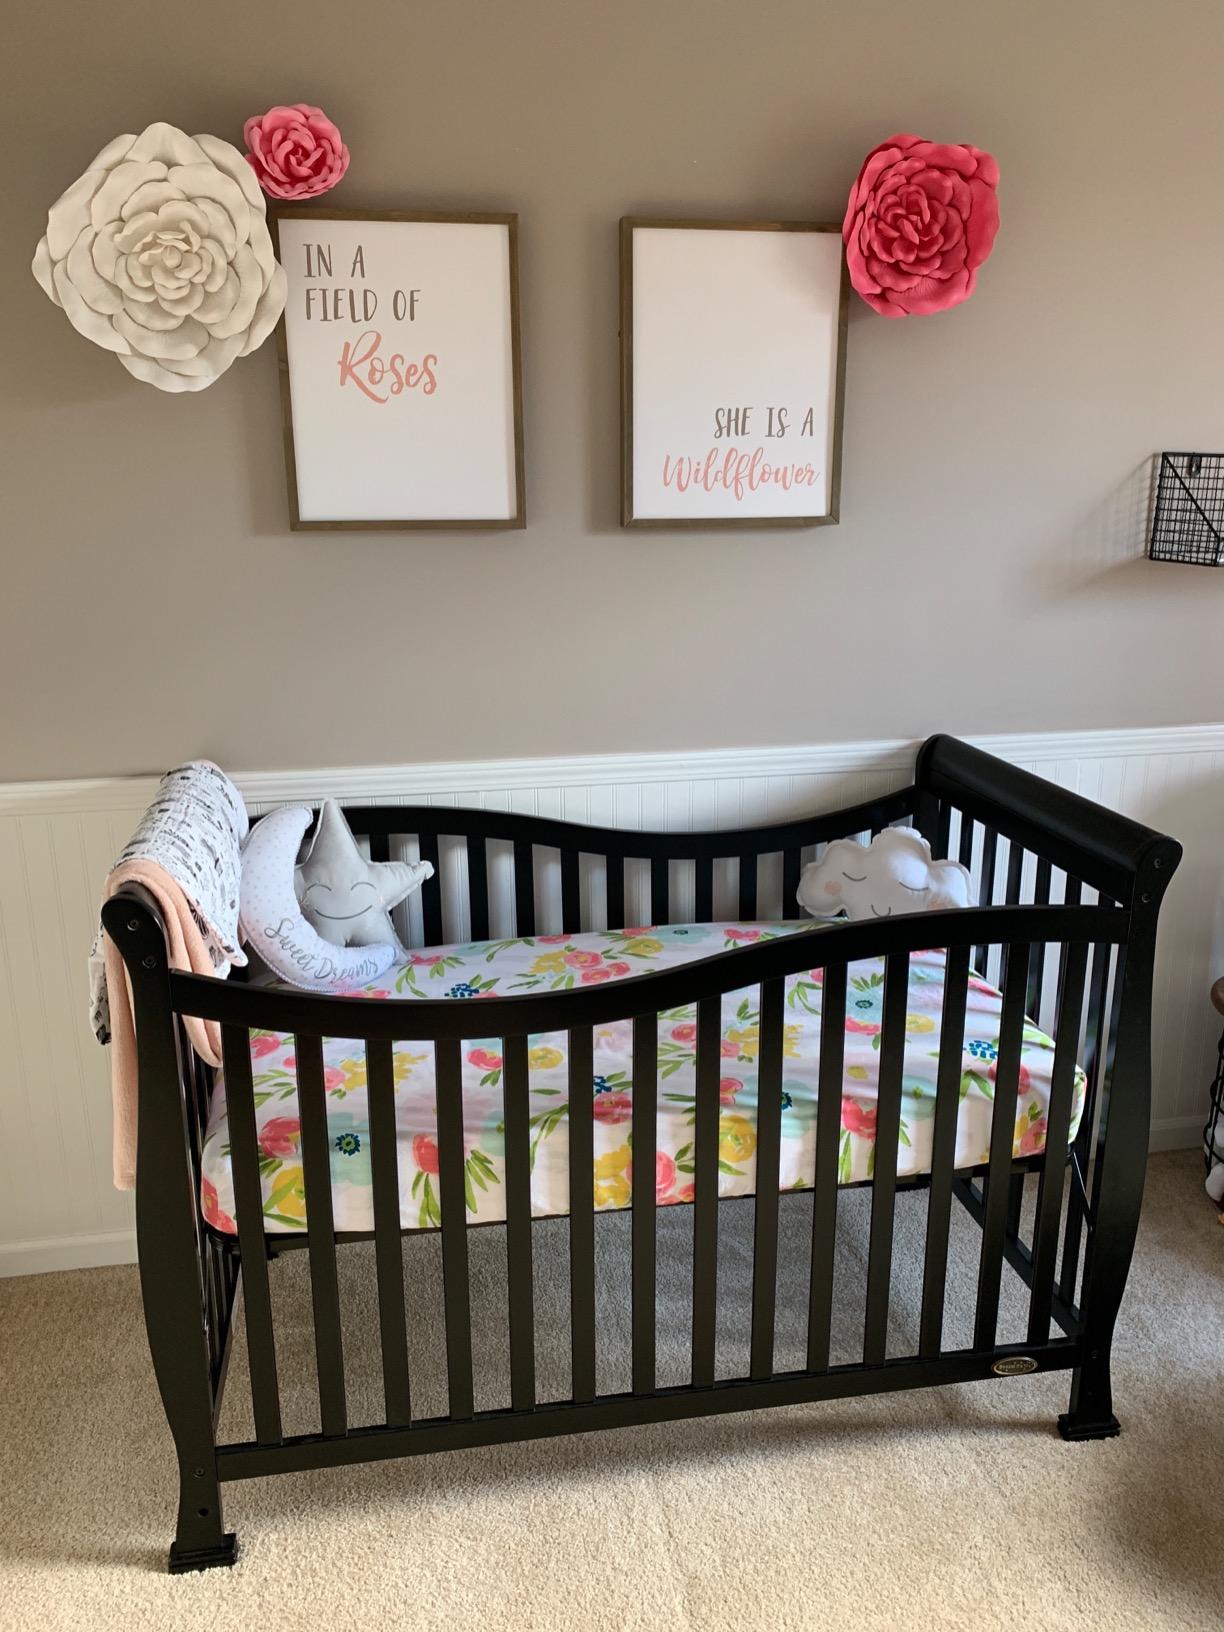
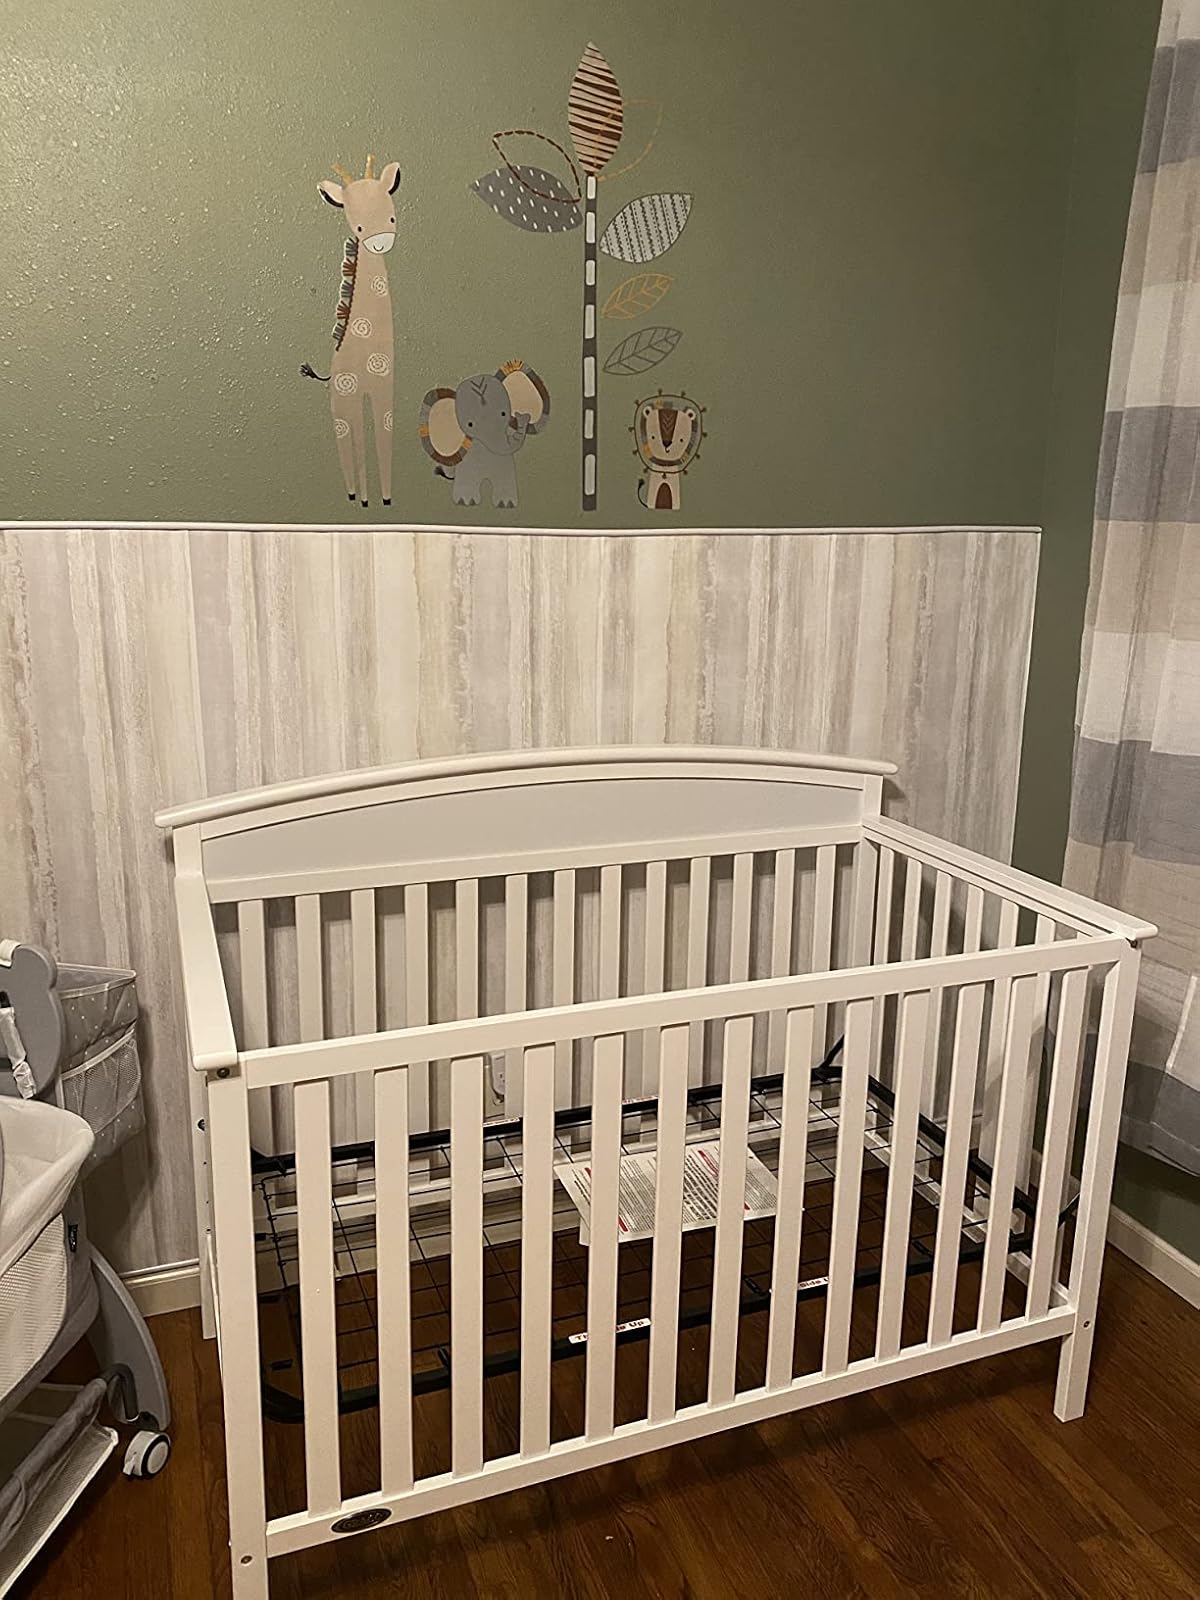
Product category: products_crib
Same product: no